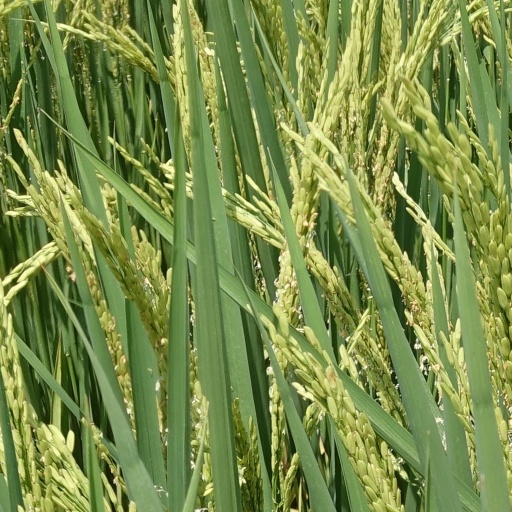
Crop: rice